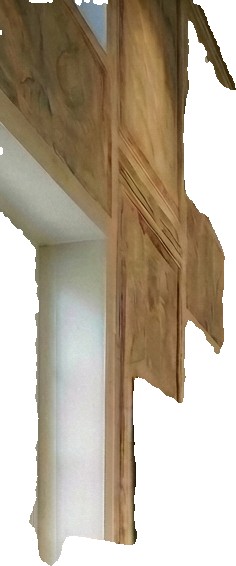
Surface category: wall